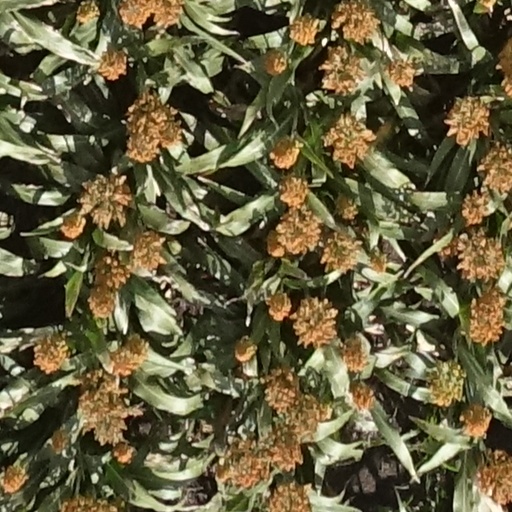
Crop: sorghum